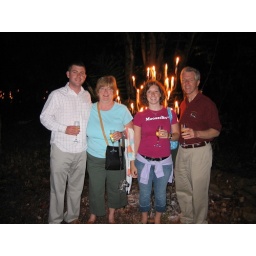
the family in front of the candle tree